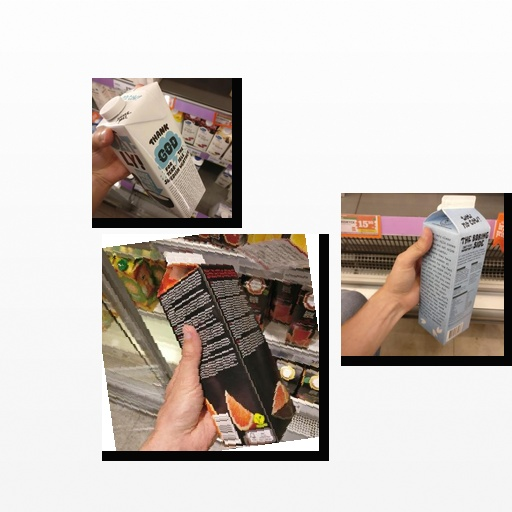
Food items: oat_yogurt, oat_milk, grapefruit_juice